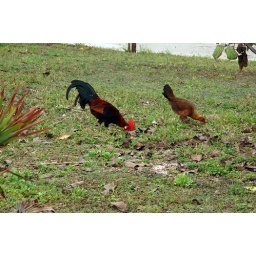
there were many &amp;quot;why did the chicken cross the road&amp;quot; moments. they roam all over the island. Key West. 11/09